Sally Belfrage

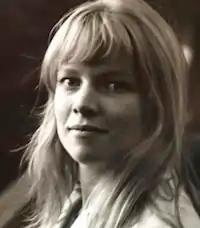
Sally Belfrage

Sally Belfrage (October 4, 1936 – March 14, 1994) was a United States-born British-based 20th century non-fiction writer and international journalist. Her writing covered turmoils in Northern Ireland, the American Civil Rights Movement and her own memoirs about her life. According to her obituary in "The New York Times", she was 'an intelligent and humorous journalist and critic who ardently searched for the truth'.